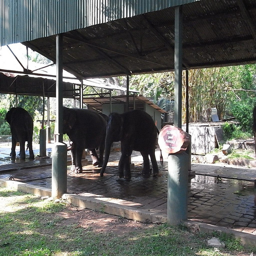
A group of elephants walking next to a covered area.
Three elephants walking through a shaded area wet .
Elephants are standing on a brick surface under a roof.
Three elephants standing under a metal awning bathing.
a trio of elephants under a barn with a tin roof